Jesuism

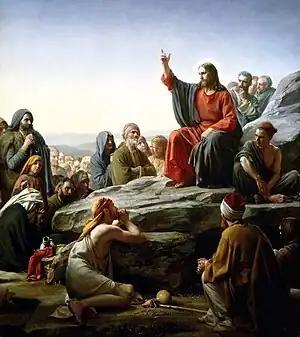
Jesus's Sermon on the Mount (Carl Heinrich Bloch's rendition pictured) is central to the philosophy of Jesusism.

In 1878, freethinker and former Shaker D. M. Bennett wrote that "Jesuism", as distinct from "Paulism", was the gospel taught by Peter, John and James, and the Messianic doctrine of a new Jewish sect. In 1894, American pathologist and atheist Frank Seaver Billings defined "Jesusism" as the "Christianity of the Gospels" and a philosophy which "can be attributed directly to the teachings of Jesus the Nazarene". In 1909, the Seventh-day Adventist newspaper "Signs of the Times", released an issue titled "Modern Christianity Not Jesusism", wherein the question is posed: "Christianity of today is not the old original Christianity. It is not Jesusism, for it is not the religion which Jesus preached. Is it not time to make Christianity the religion which He personally preached and which He personally practiced?" Harvard theologian Bouck White, in 1911, also defined "Jesusism" as "the religion which Jesus preached". Lord Ernest Hamilton in 1912 wrote that "Jesuism" was simply to love one another and love God. The philosophy of Jesusism was described in the book "The Naked Truth of Jesusism from Oriental Manuscripts", penned by theologian Lyman Fairbanks George in 1914, as follows: